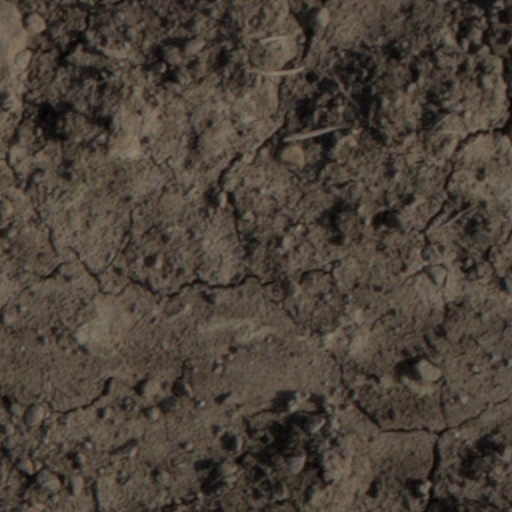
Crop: wheat